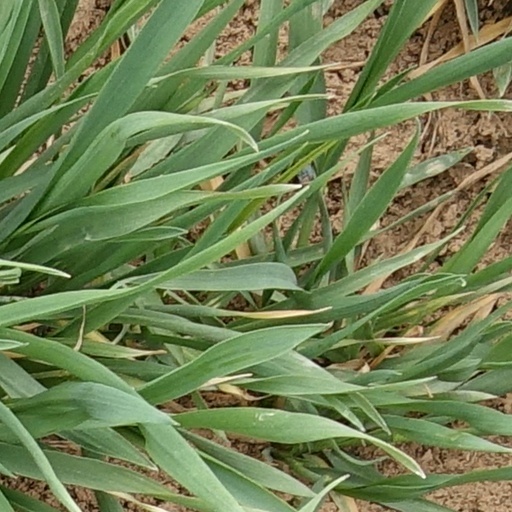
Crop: wheat